Telecommunications in the Cook Islands

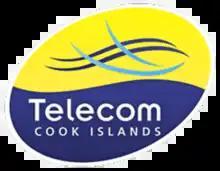
Logo of Telecom Cook Islands

Like most countries and territories in Oceania, telecommunications in the Cook Islands is limited by its isolation and low population, with only one major television broadcasting station and six radio stations. However, most residents have a main line or mobile phone. Its telecommunications are mainly provided by Telecom Cook Islands, who is currently working with O3b Networks, Ltd. for faster Internet connection.